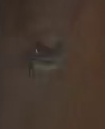
Face region: eyes (orbital_tightening_and_eye_area)
Pain indicator: moderately_present